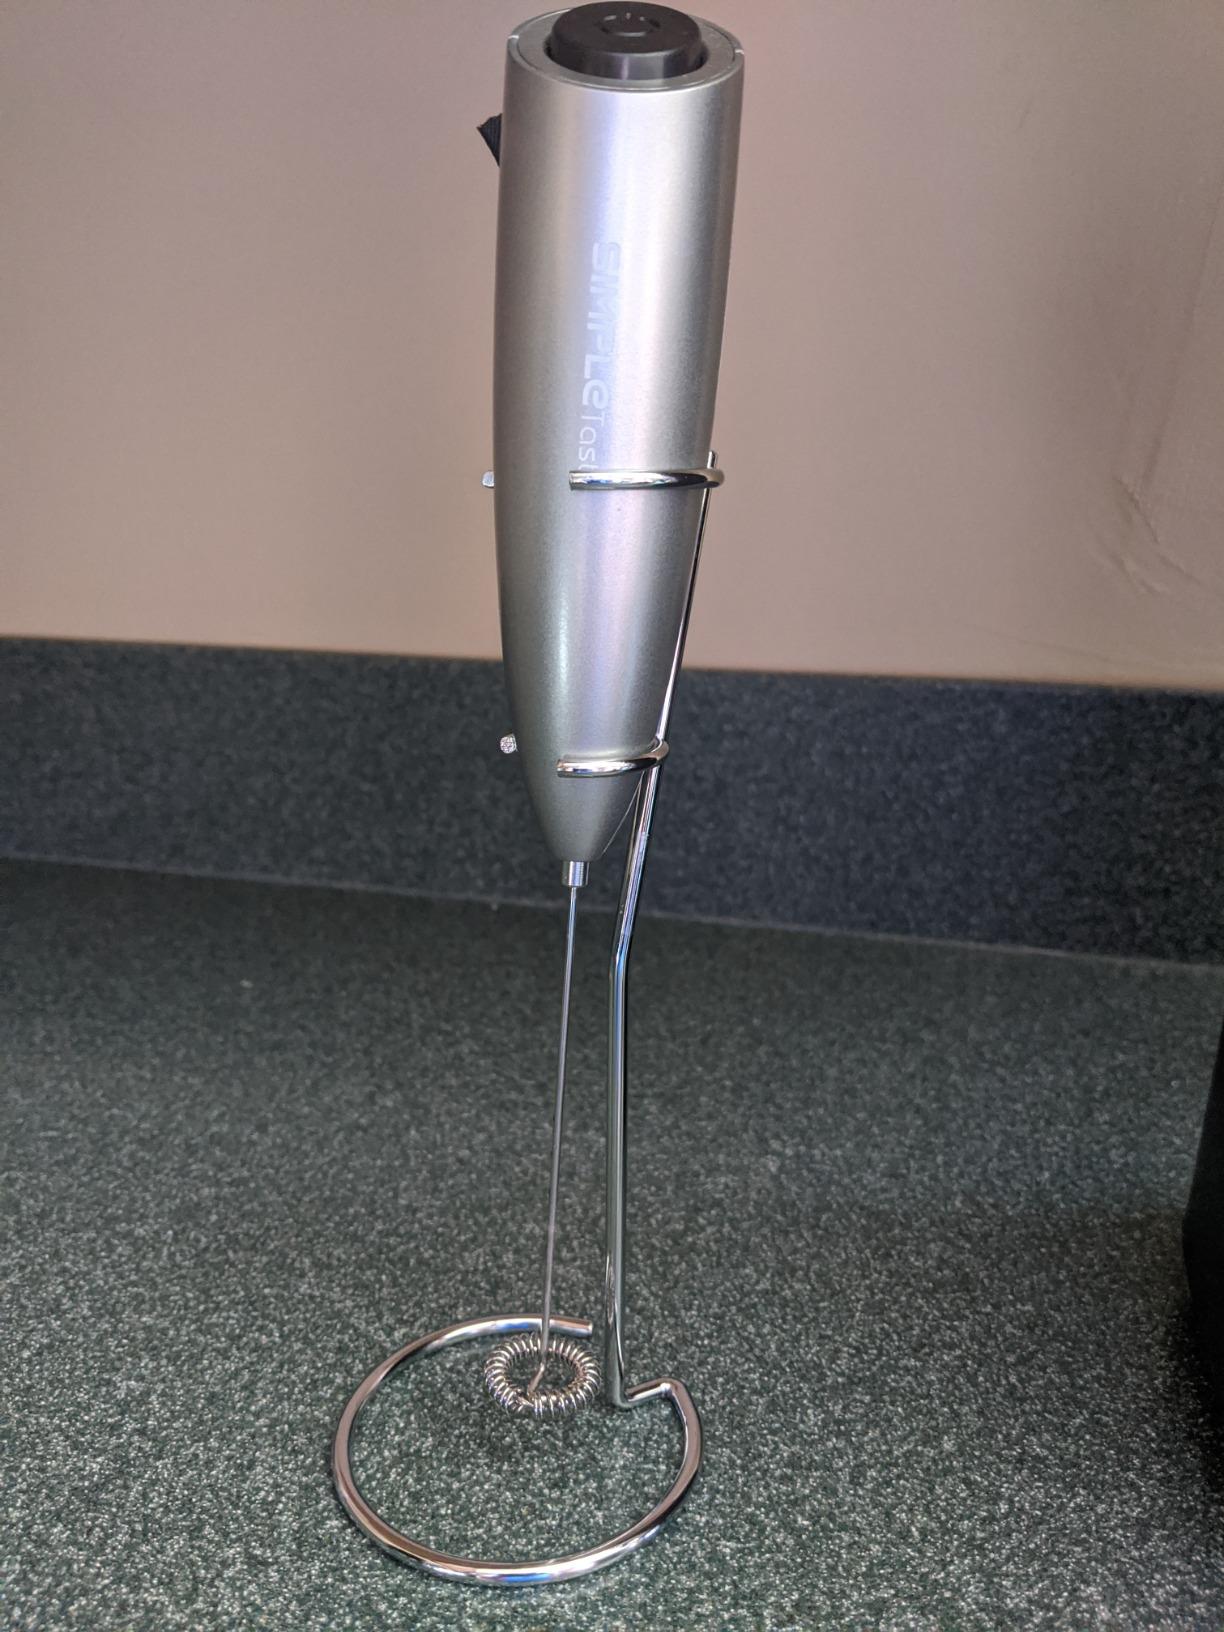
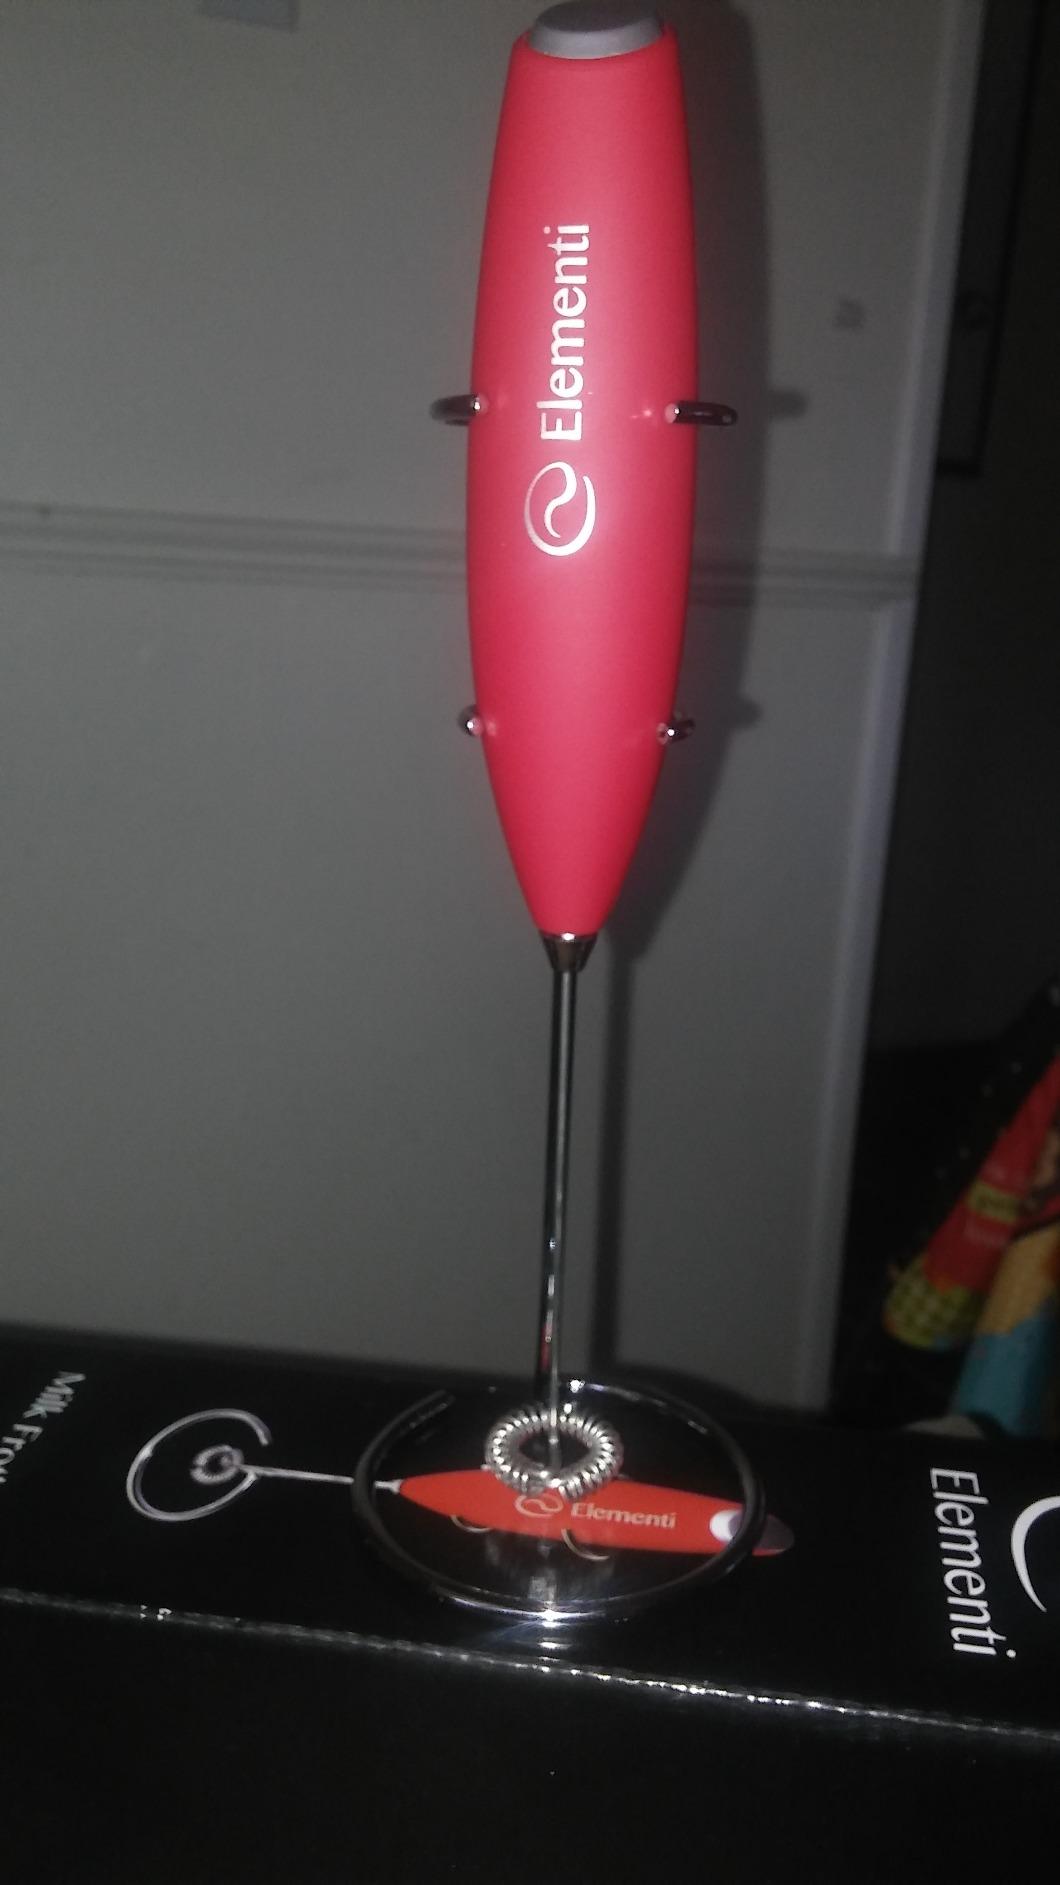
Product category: items_mixer
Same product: no